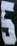
Number: 5